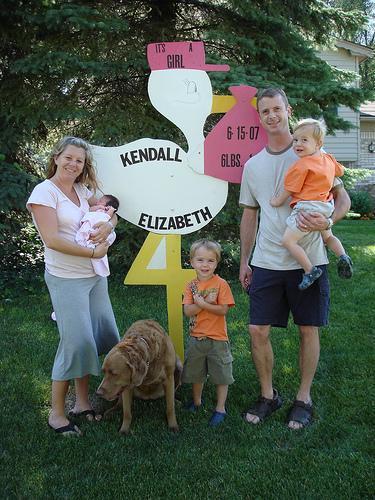
Chesapeake_Bay_retriever